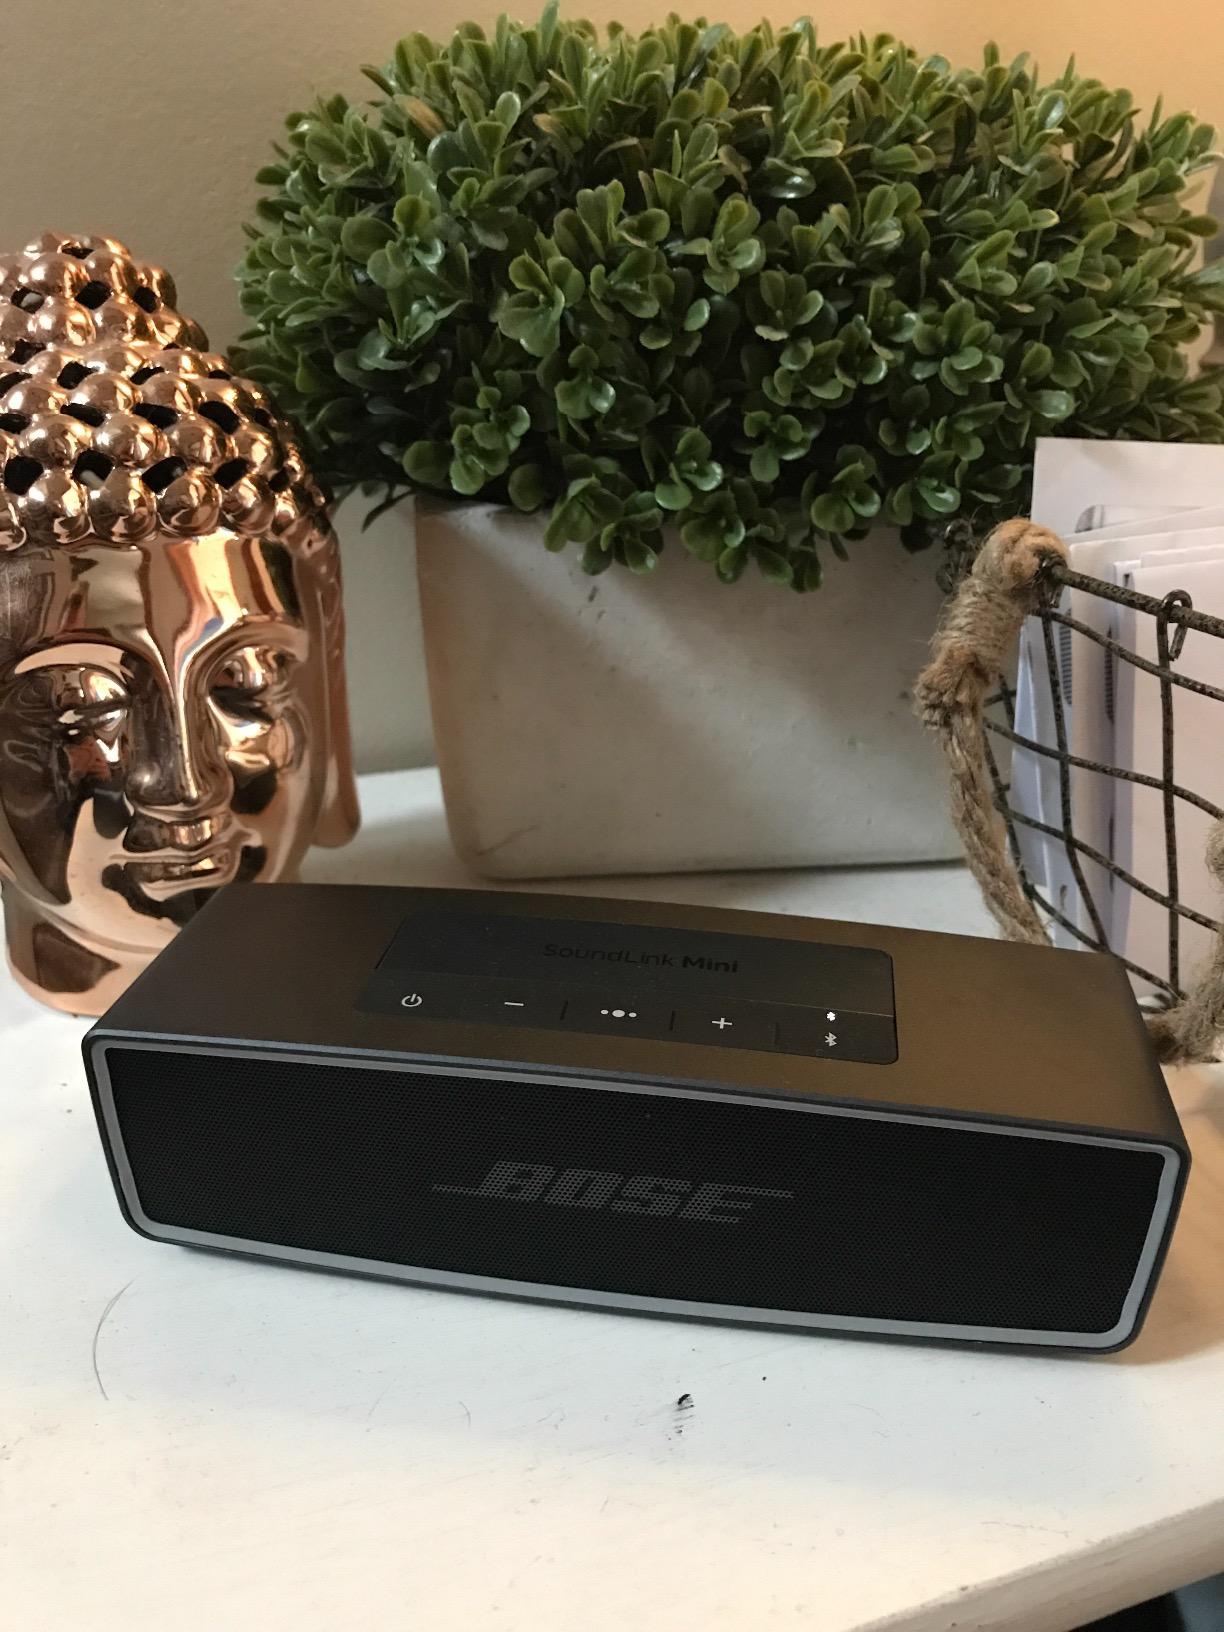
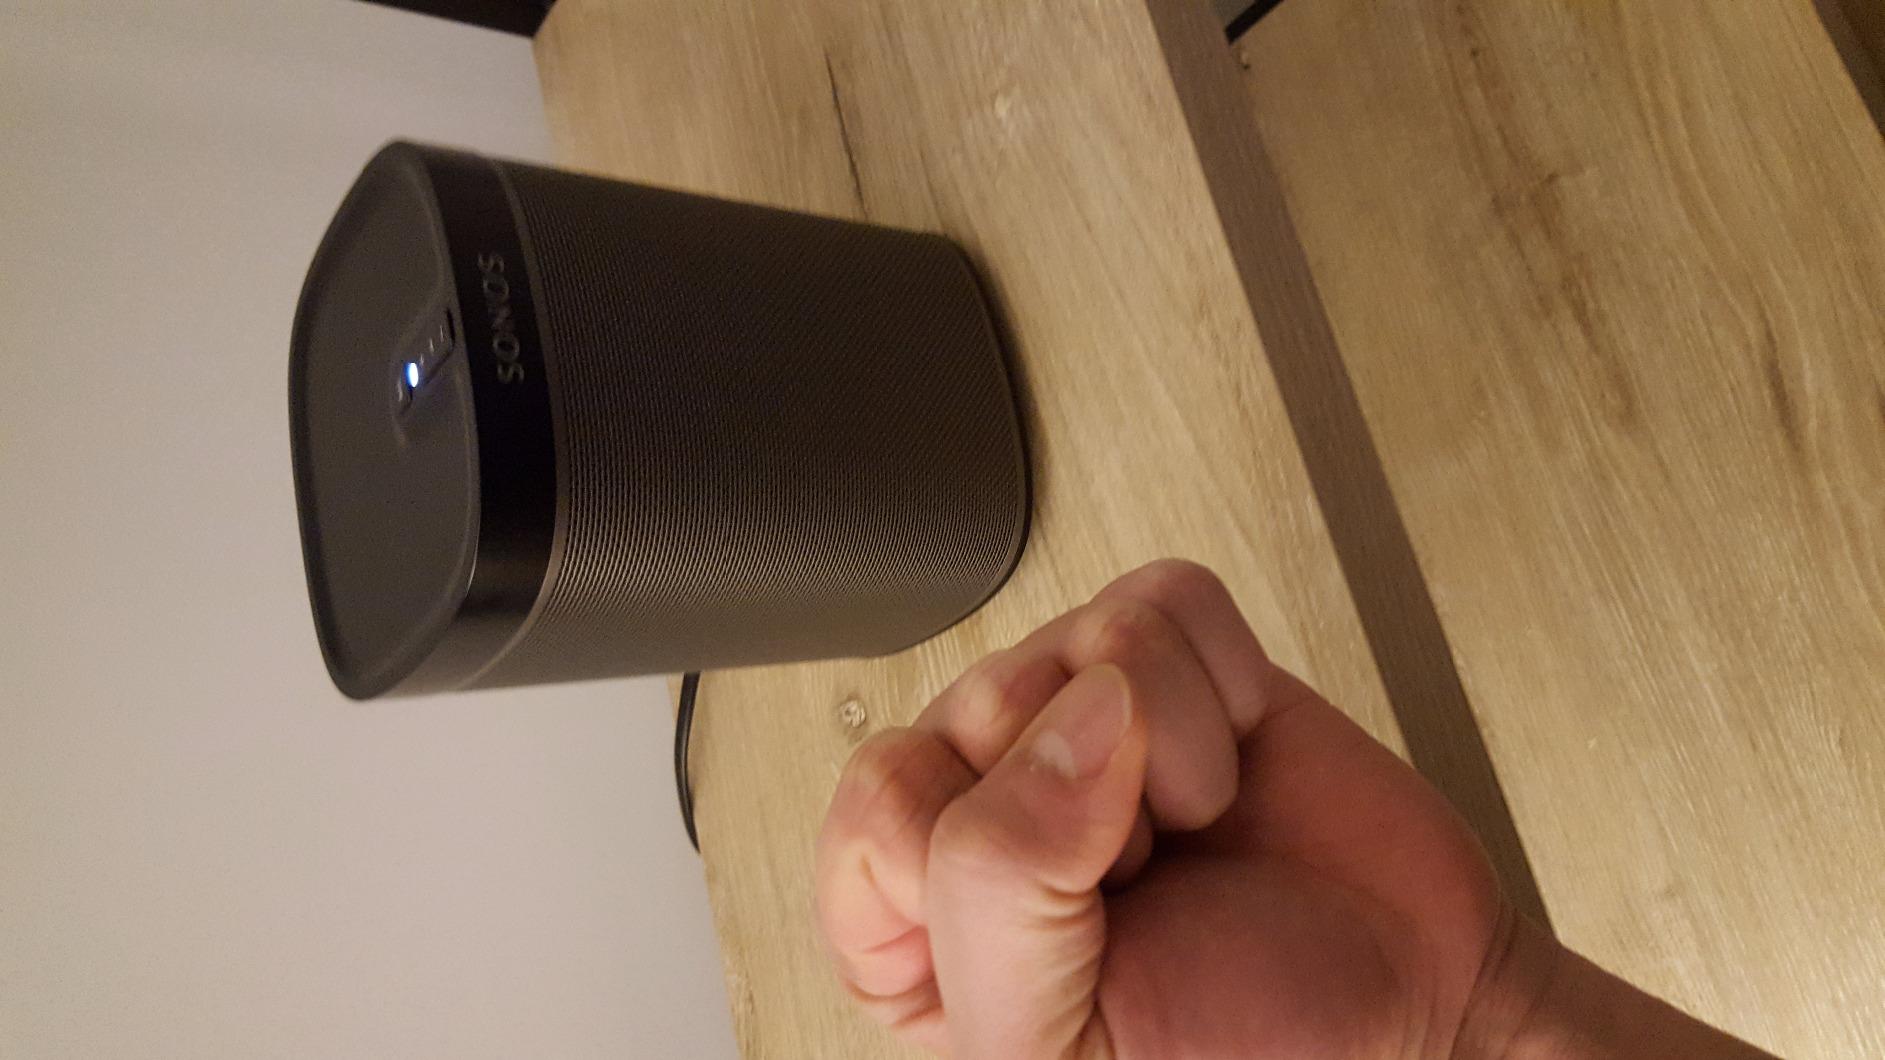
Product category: speaker
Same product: no